Yuji Kunimoto

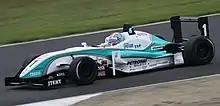
Kunimoto en route to his fourth successive victory of the 2010 All-Japan Formula Three season at Motegi.

From 2009, 2010 Kunimoto competed in Japanese Formula 3 Championship with TOM'S where he clinched third place, and as a champion the next year.